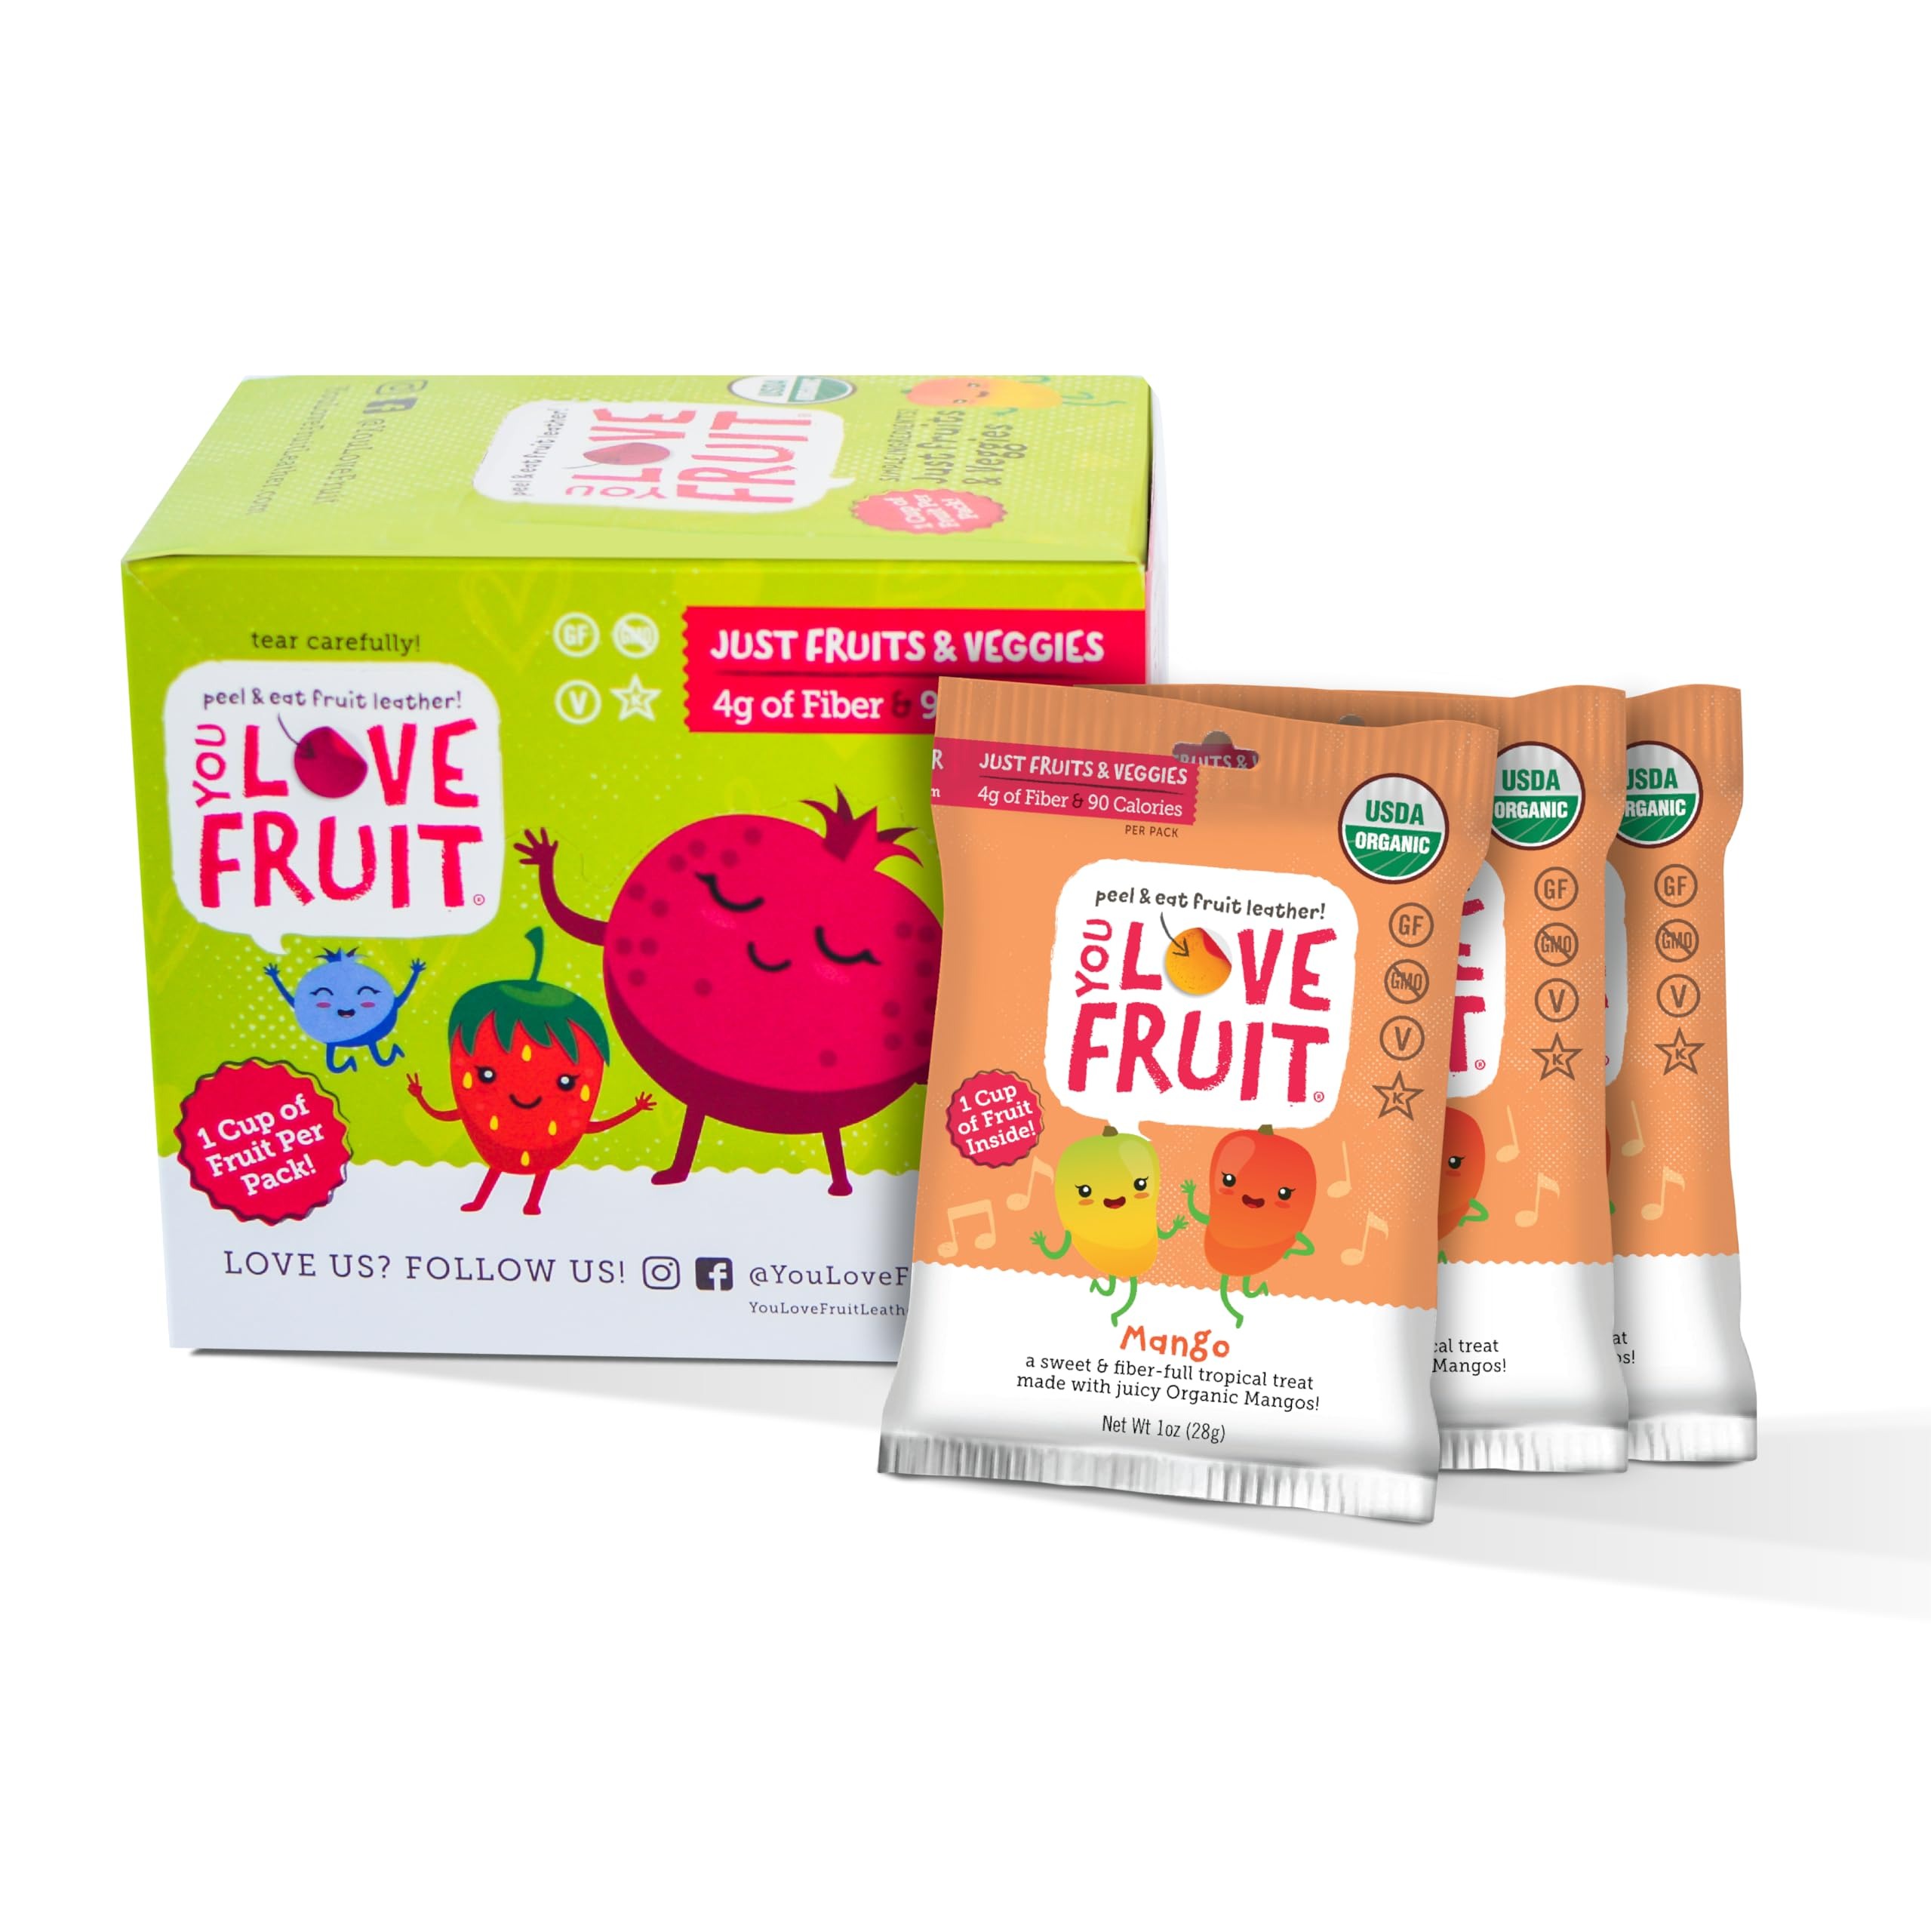
Item Name: YOU LOVE FRUIT - MANGO All Natural Fruit Snacks, Healthy Snack Pack, Real Fruit! Gluten Free, Non GMO, Vegan, Low Carb, Low Fat, Kosher, Variety Pack, Great For Adding To Gift Box, 1.0 oz (Pack of 12)
Bullet Point 1: ALL NATURAL FRUIT SNACKS: These low carb/low fat snacks are Certified Organic and naturally Vegan and Gluten-Free. And with so much variety to choose from (several yummy flavors), you’ll want to buy this healthy snack in bulk! It won’t be long before these fruit snacks claim their spot as your favorite low-carb snack. Healthy snacking never tasted so good! Great for adding to a gift box! Awesome snacks for adults and kids!
Bullet Point 2: CERTIFIED ORGANIC AND GLUTEN FREE: Not only are these fruit snacks certified non GMO, organic and gluten free, but they’re naturally vegan, nut free and kosher, making them the best choice for anything from children’s snacks to office snacks. Because they fit well with so many dietary restrictions, these low-calorie snacks are ideal for all needs. Whether you’re looking for AIP snacks, vegetarian or kosher snacks, you’ve found the ideal fit.
Bullet Point 3: REALLY REAL INGREDIENTS: If you’re looking for REAL FRUIT snacks, you’ve found ‘em. There’s no guesswork here. We take tree-ripened fruits grown in our very own orchards and use a simple yet effective process to preserve all the goodness and nutrition. NO added sugars, starches or waxes. That’s why they fit the bill as ideal paleo snacks or perfect pregnancy snacks. And for those in-the-know, they also make great snacks!
Bullet Point 4: NUTRITIOUS AND DELICIOUS: Wanna hear an earth-shattering secret? High-fiber health snacks really can taste divine! Packed with vitamin C, fiber and energy, these yummy superfood snacks are as delicious as they are nutritious. And because we use a mango base, each snack is also rich in vitamins A,C and E with iron and flavonoids. And they’re super-portable, so they make great camping snacks!
Bullet Point 5: MOUTH-WATERING VARIETY: Several yummy flavors to choose from, all with a mango base that's higher in fiber, lower in sugar and higher in vitamins than apple puree! These superfood packs truly are the best snacks for adults and kids. And this bulk pack is ideal for any time you need healthy variety snacks!
Bullet Point 6: This fruit leather is a potential choking hazard, not suitable for the children under 3 years old.
Product Description: Choose the healthy snack kids love! These real-fruit snacks are so much better than the fruit rolls and fruit bars of the olden days. In fact, you’ll find our fruit leathers to be hearty, fiber-packed and extremely satisfying. It’s true that kids love our fruit snacks, but parents and adults may love them even more. These all natural low carb/low fat snacks are a hit with all age groups. Great for adding to a gift box! Real snacks made with real food When we say we can vouch for the authenticity of this healthy food, we mean it. In each pack, you’ll find the very literal fruits of our labor. And it comes from tree-ripened fruits that are grown in and picked from our very own orchards. NO added sugars, starches or waxes. So if you’re looking for paleo snacks look no further. Taste the difference mango makes So many fruit snacks on the market are made with an apple base, but we’ve decided to take a different path. And if you’re wondering why, it’s because mango is higher in fiber, lower in sugar and higher in vitamins than apple puree. It’s also incredibly delicious for camping trips! Try any variety of these high-fiber gluten free snacks and you’re sure to agree. Mouth-watering flavors In this bulk healthy snack pack, you’ll find all the flavors your tastebuds desire. Each variety pack includes superfood ingredients like apple, passion fruit, super berry, kiwi berry, mango, mango coconut, cherry mango. You’ll want to taste every one of these healthy snacks! Ideal for anyone on snack duty Whether you’re tasked to pick up kids snacks for your child’s school function or office snacks for a group that includes paleo, kosher and vegan friends, YOU LOVE FRUIT has you covered. Because these healthy snacks are all natural, vegan, nut-free, gluten free, kosher and certified organic, you can bring our fruit leathers anywhere with confidence. So whether you need paleo snacks, pregnancy snacks or camping snacks, this fruit snack has you covered!
Value: 12.0
Unit: Ounce

Price: 6.99